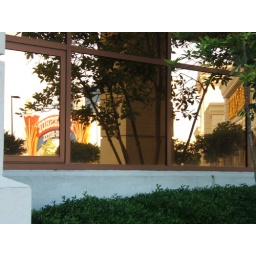
Reflection of the Horseshoe Casino sign seen in the reflective gold window of the Gold Strike exterior. Tunica, MS